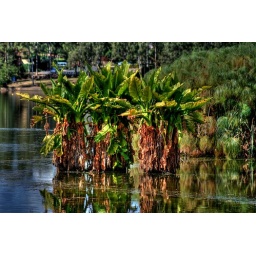
Hdr attempt of a water tree (not sure what kind) in the middle of the lake in Forest Lake Brisbane